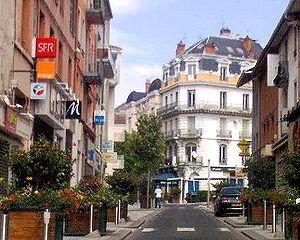
L'Homme nouveau est un cycle de quatre romans que publie le romancier français Roger Vailland entre 1950 et 1955.